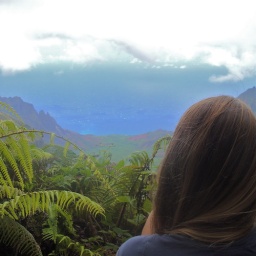
best seat in the house